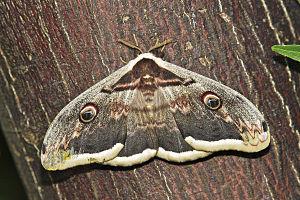
Le Grand paon de nuit est une espèce de lépidoptères de la famille des Saturniidae. Son imago est connu pour être le plus grand papillon d'Europe.